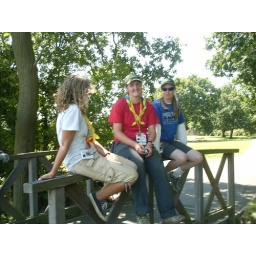
On a bridge over the trench for a river we cleared of debris.